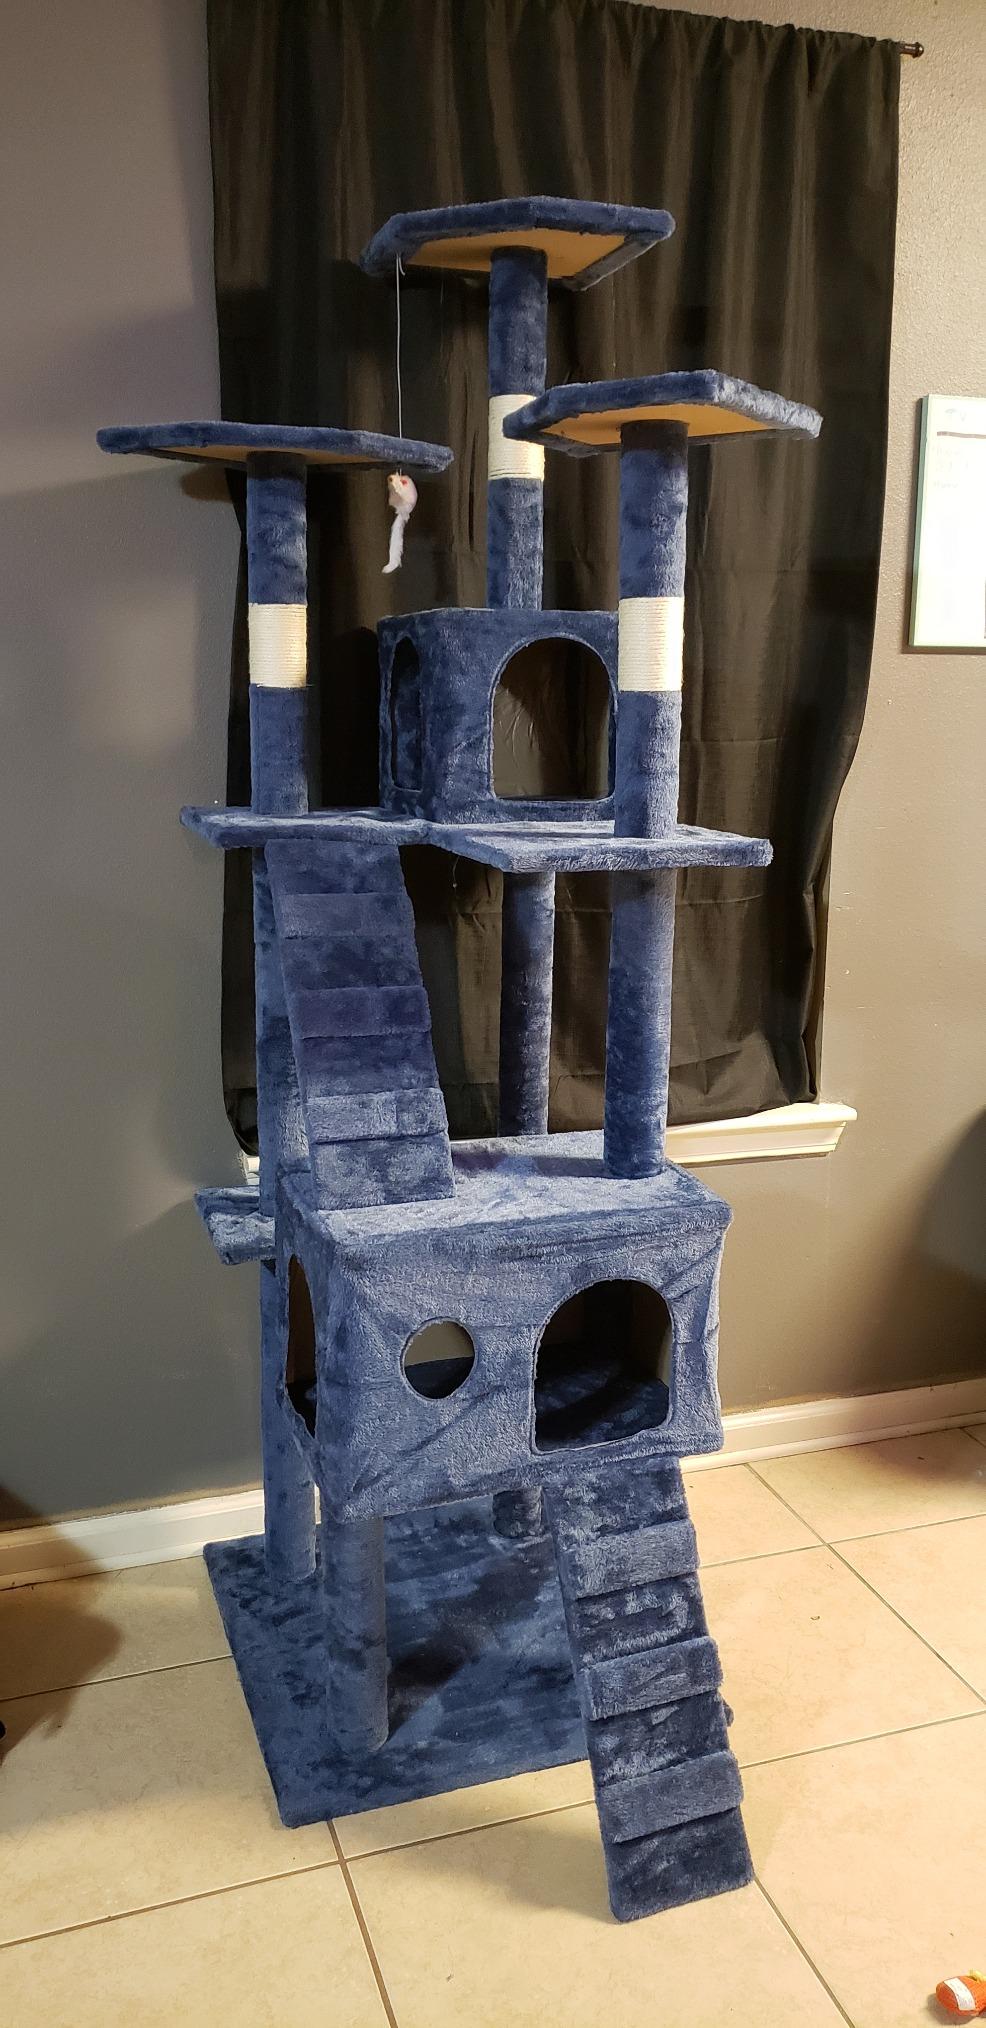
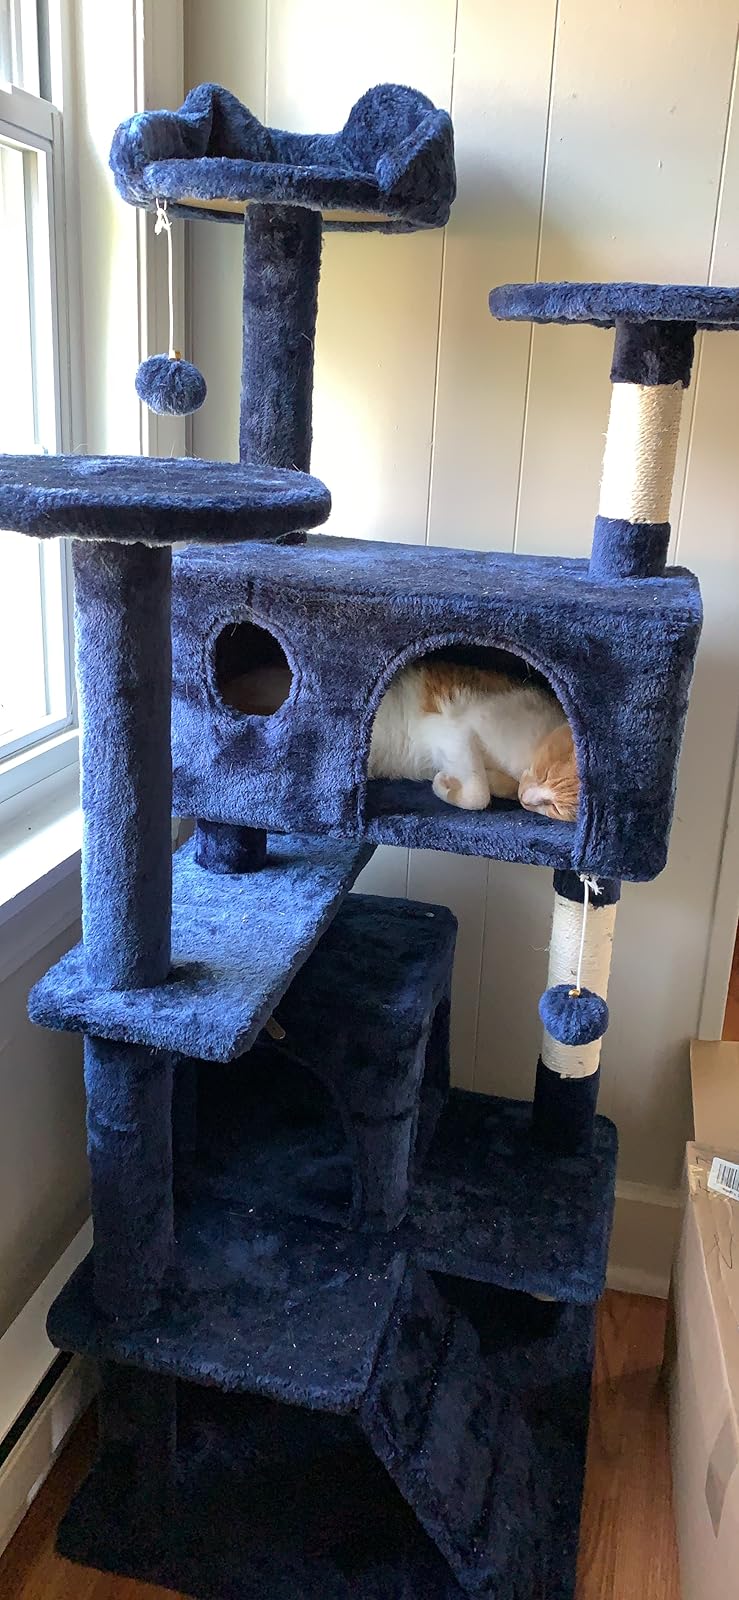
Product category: items_cat tree
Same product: no